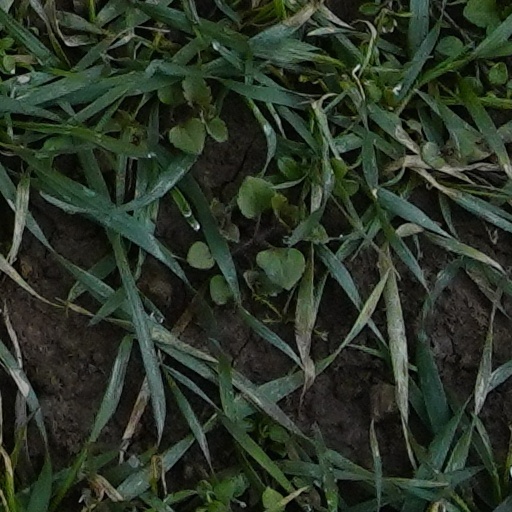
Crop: wheat